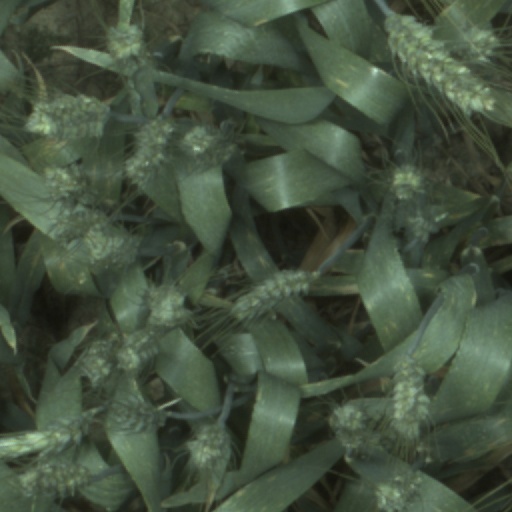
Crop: wheat